Economy in Ann Arbor, Michigan

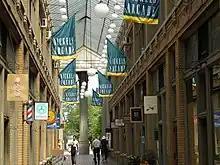
Nickels Arcade interior, looking towards the east

The University of Michigan shapes Ann Arbor's economy significantly. It employs about 30,000 workers, including about 12,000 in the medical center. Other employers are drawn to the area by the university's research and development money, and by its graduates. High tech, health services and biotechnology are other major components of the city's economy; numerous medical offices, laboratories, and associated companies are located in the city. Automobile manufacturers, such as General Motors and Visteon, also employ residents.